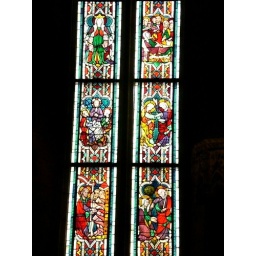
A stained glass window inside the Cloisters--these were the prettiest things in the museum.